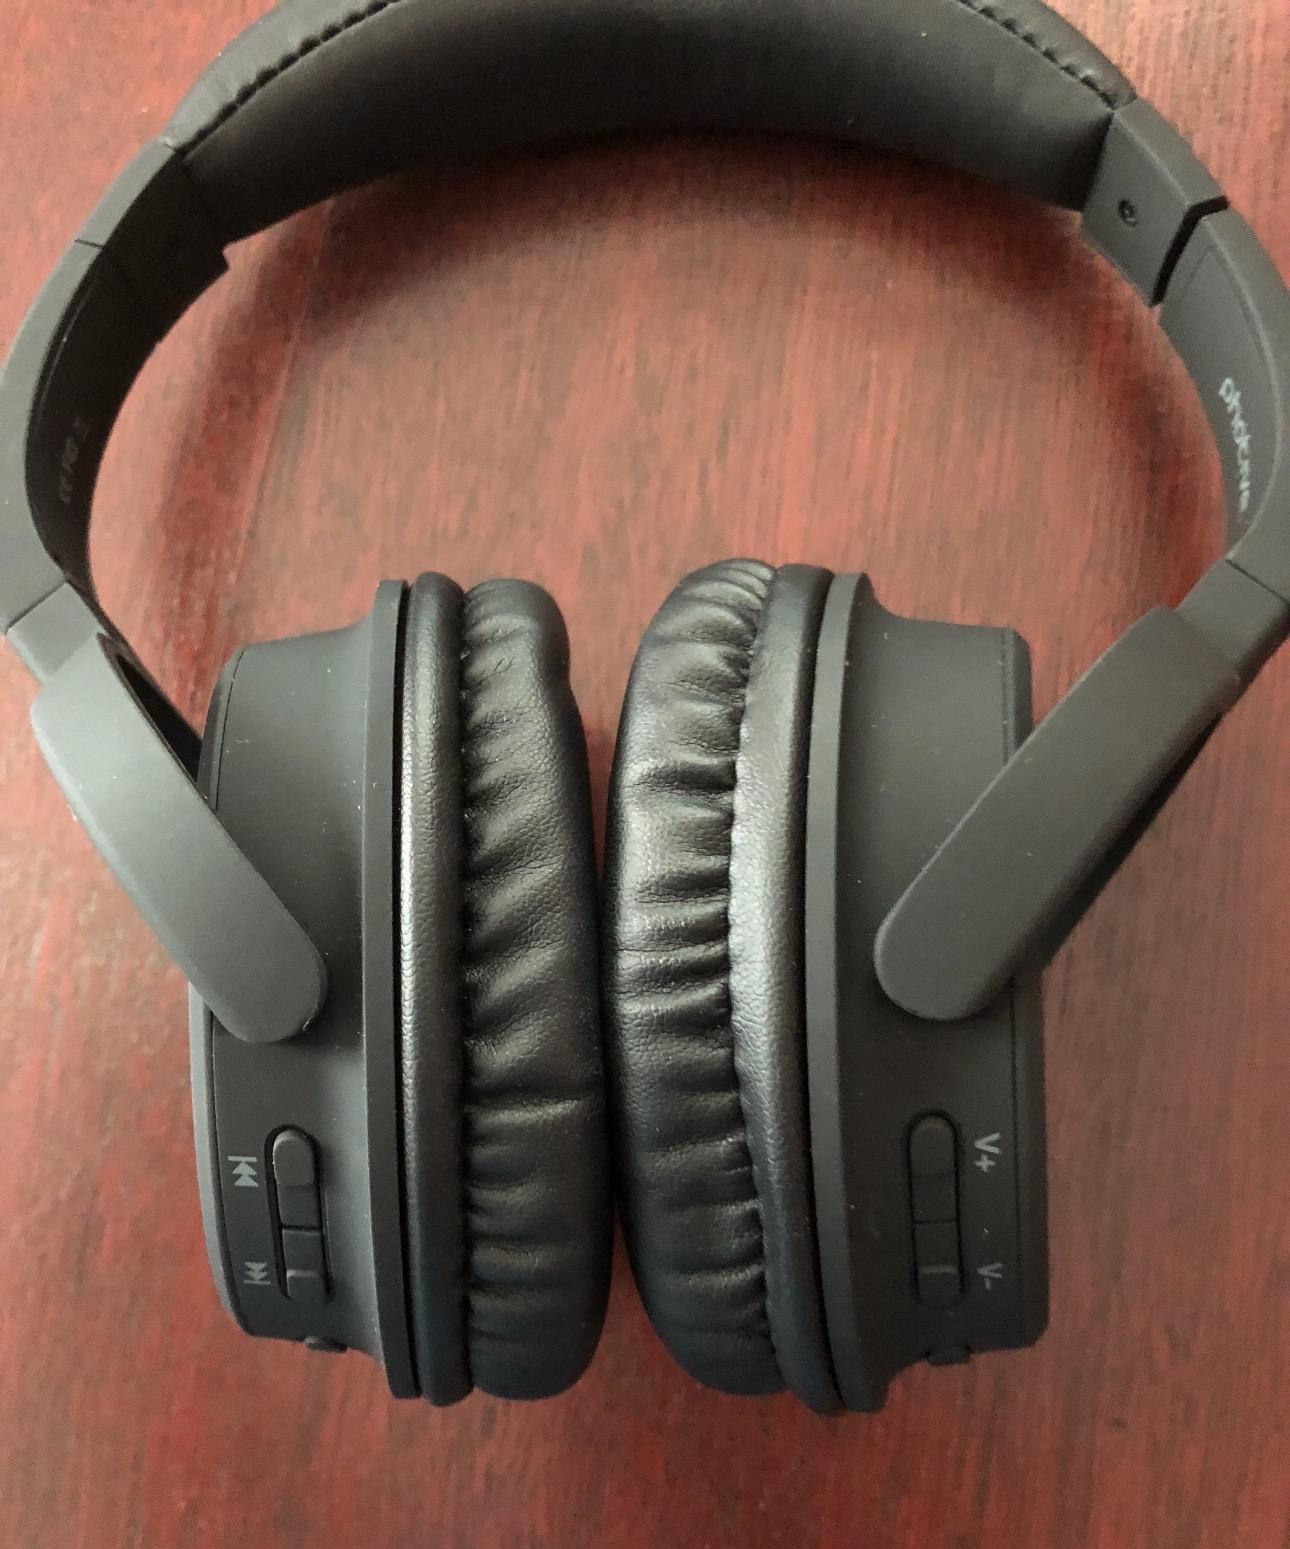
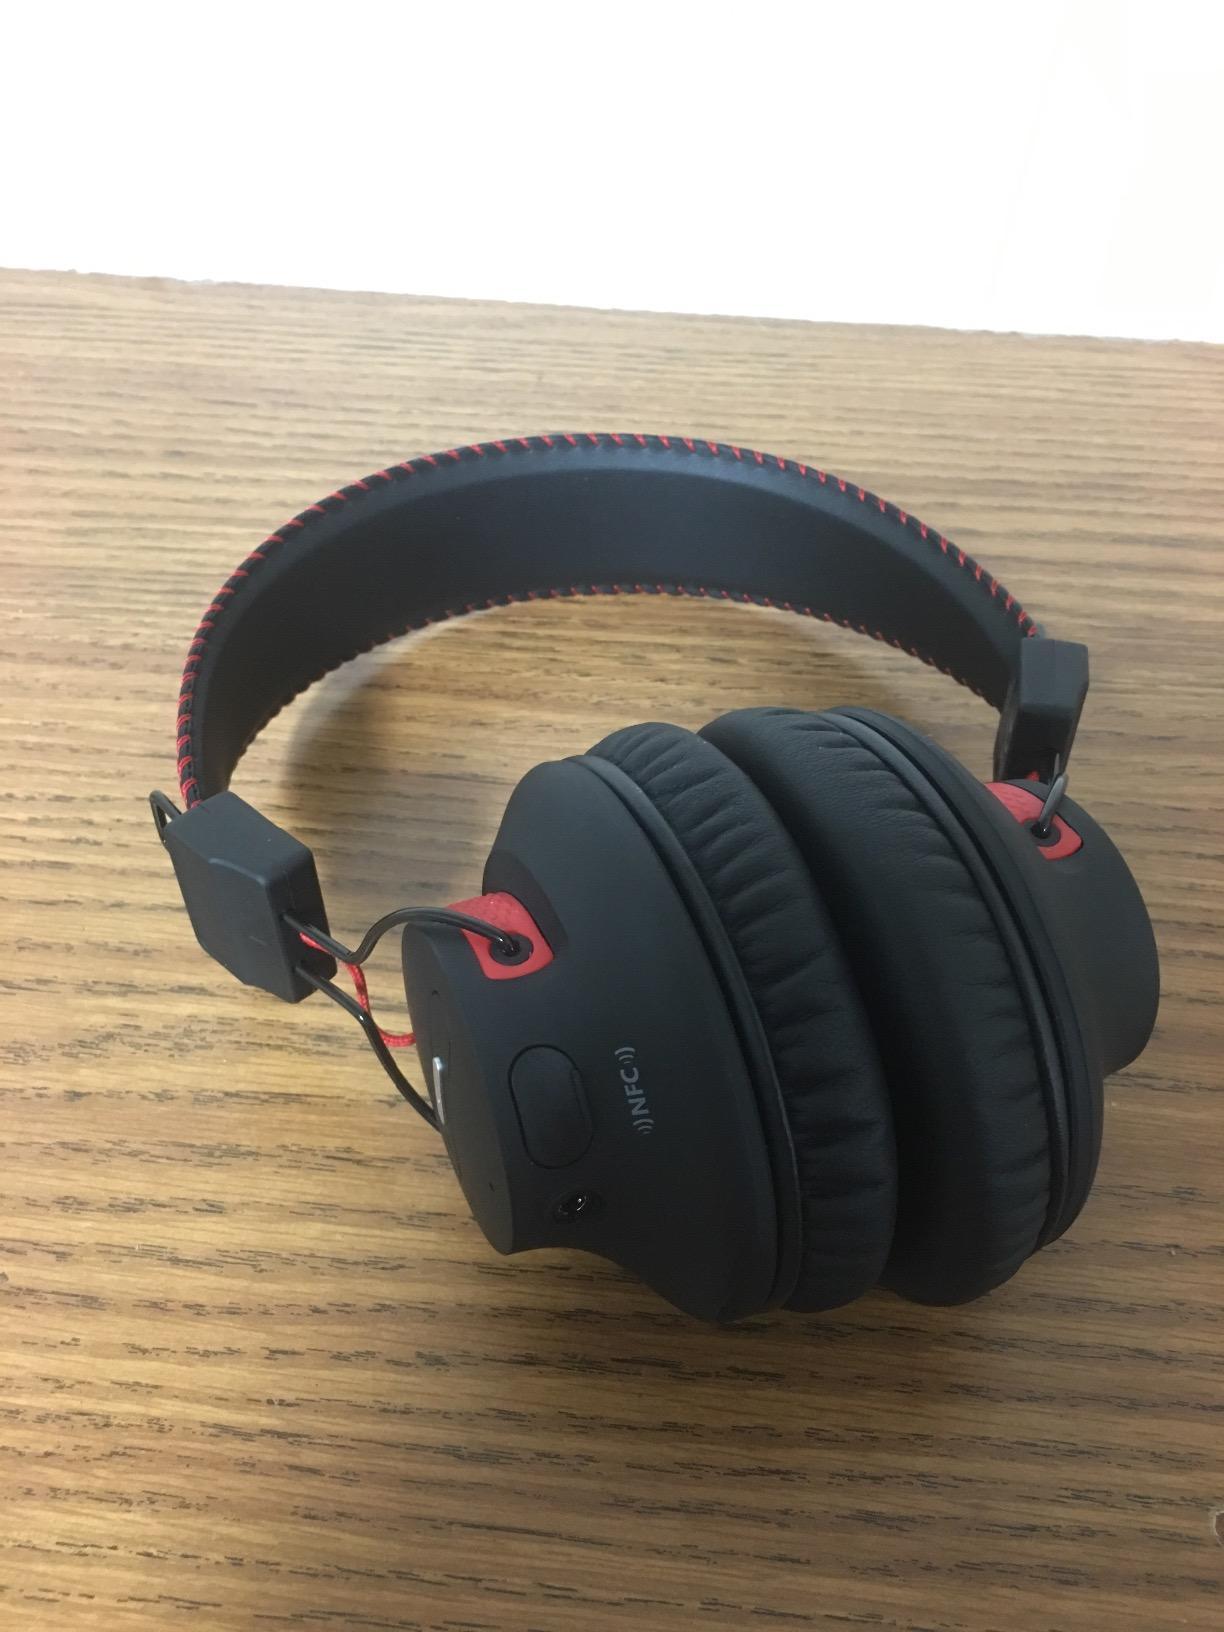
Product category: headphones
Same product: no